Chinese passport

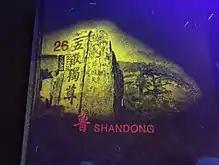
Transparent pattern on page 26 under black light

Page 42 Xinjiang